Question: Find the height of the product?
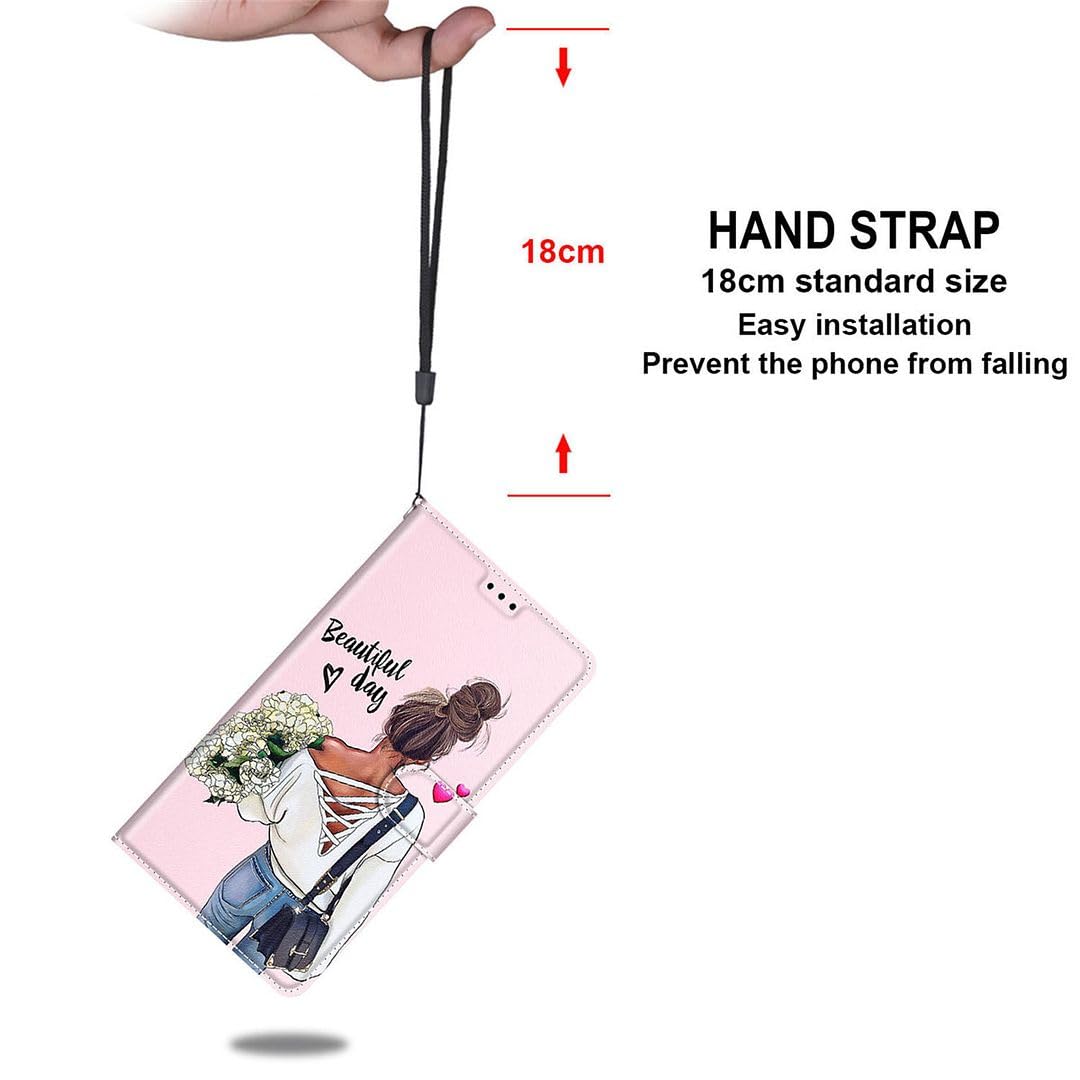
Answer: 18.0 centimetre